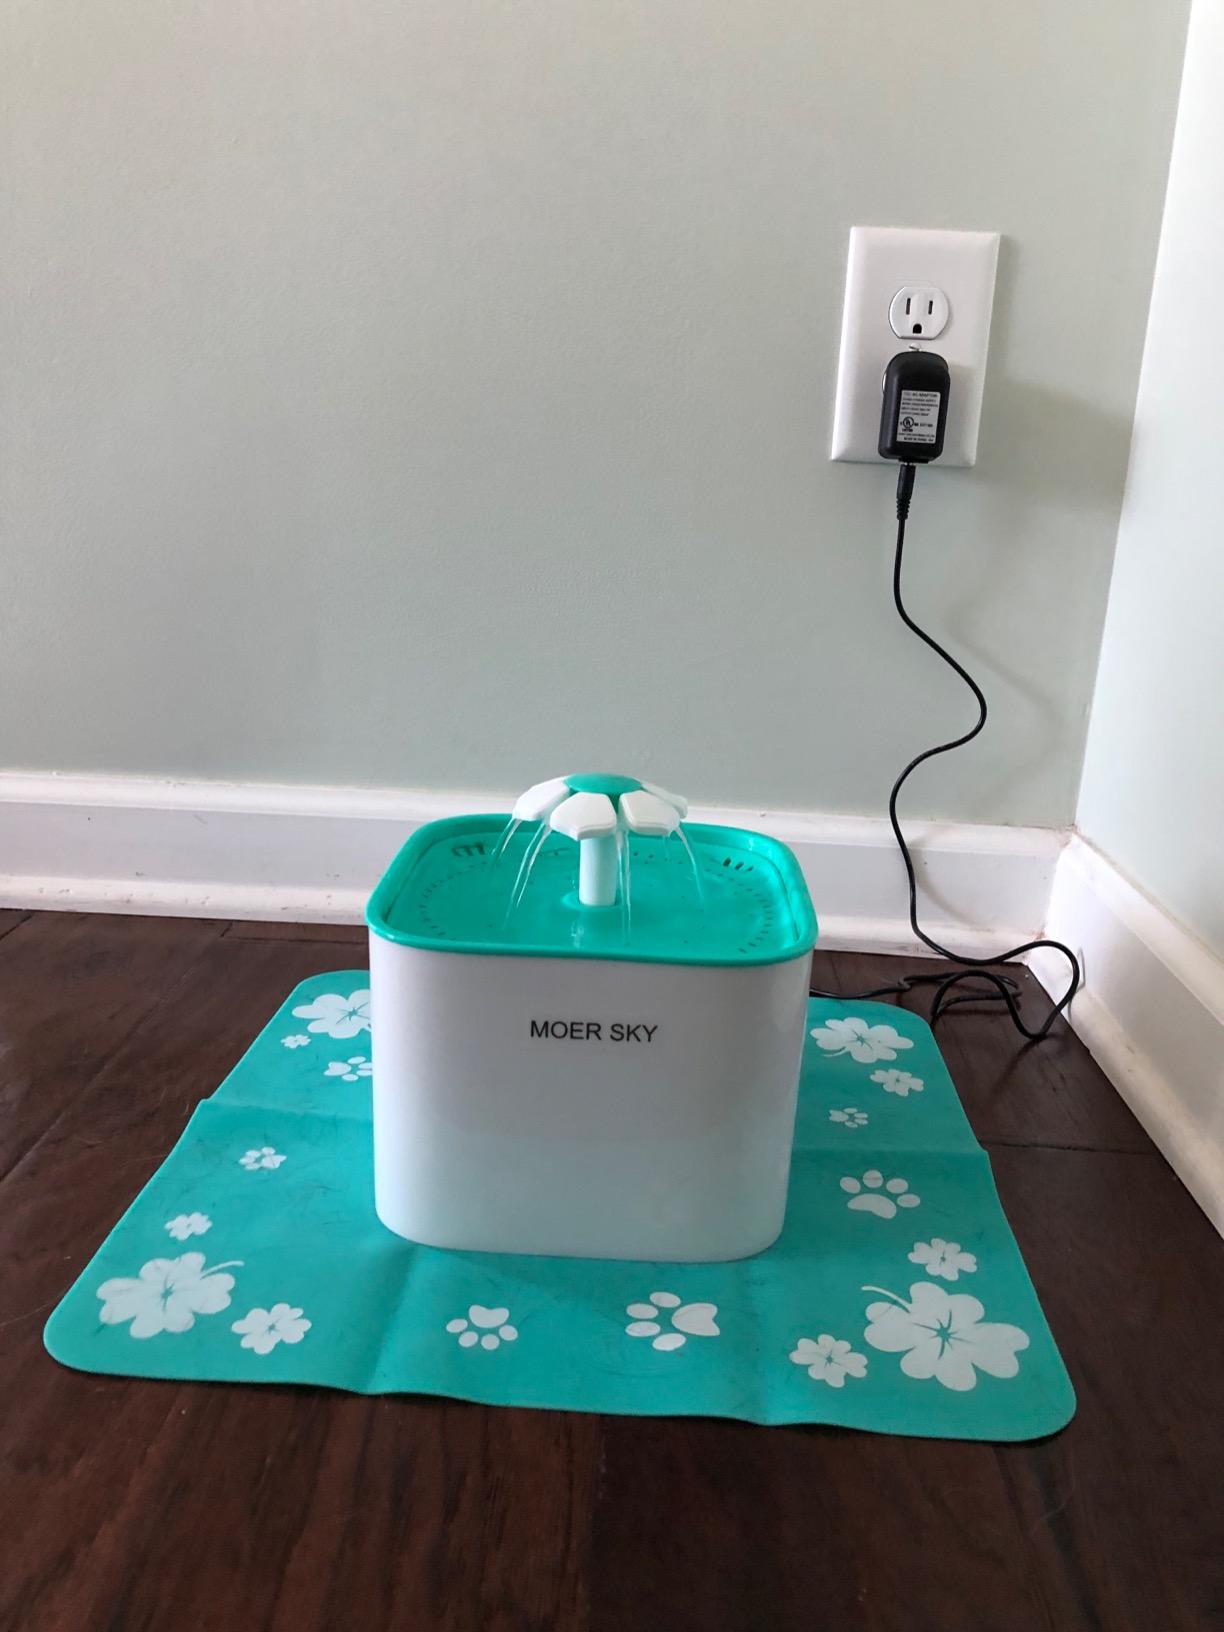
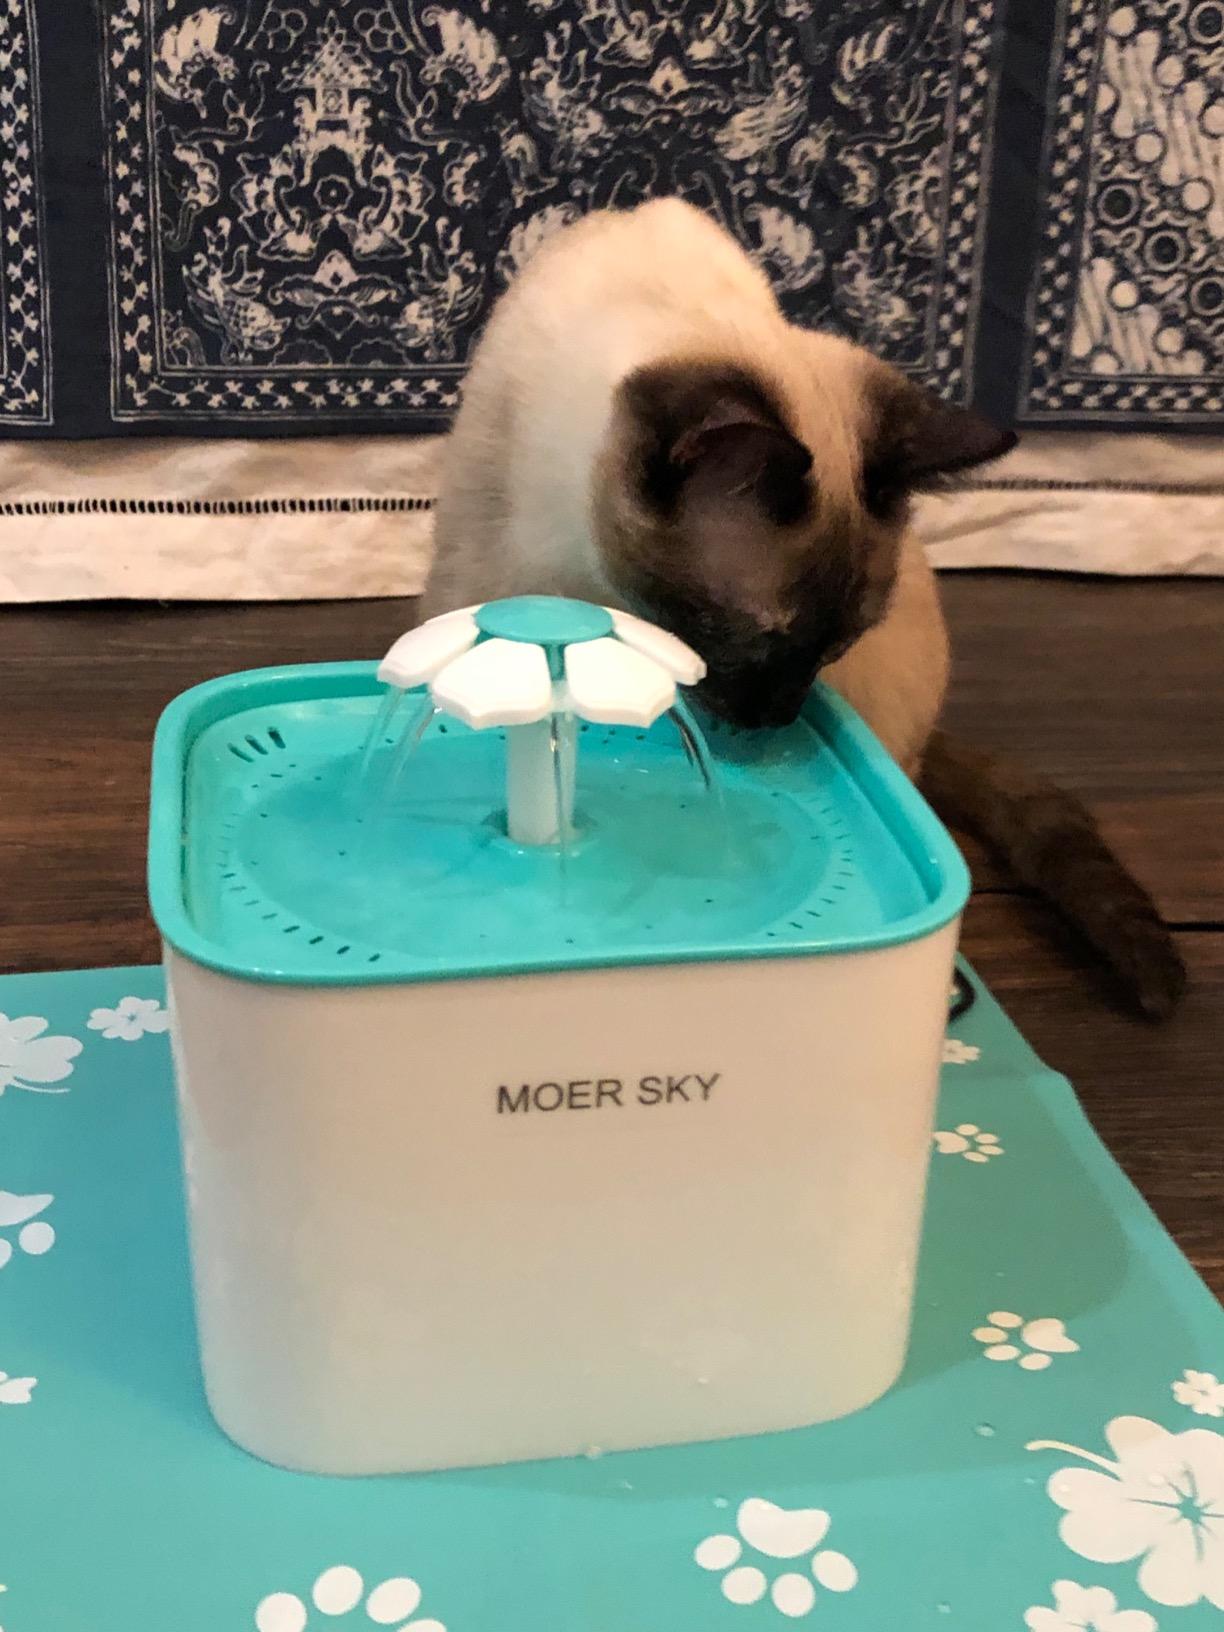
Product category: items_bowl
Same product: yes